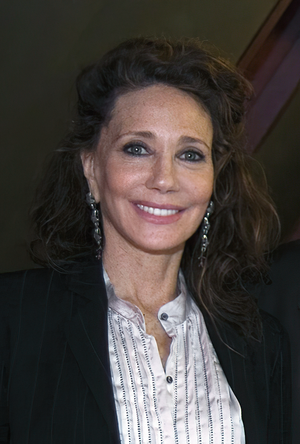
MARISA BERENSON, Marraine du Comité de Soutien Clic sur la Bible. Actrice et ambassadrice de l'UNESCO